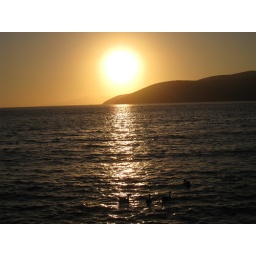
See the ducks in dark water